Charles Meredith (banker)

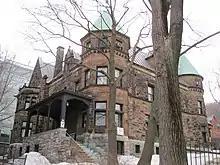
3674 Peel Street in Montreal

Meredith owned a plot of land at Drummond Street and Sherbrooke Street in Montreal, valued at "one dollar, but with good and valuable considerations". In 1909, he sold the land to the recently created Carlton Hotel Company of Montreal. The principal investors in the company (led by Charles Hosmer, a personal friend of César Ritz) were Sir Charles Gordon (vice-president of C. Meredith & Co., and later president of the Bank of Montreal), Sir Montagu Allan and Sir Herbert Holt.